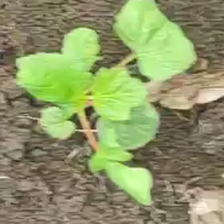
Weed species: Little_Mallow(Malva parviflora)